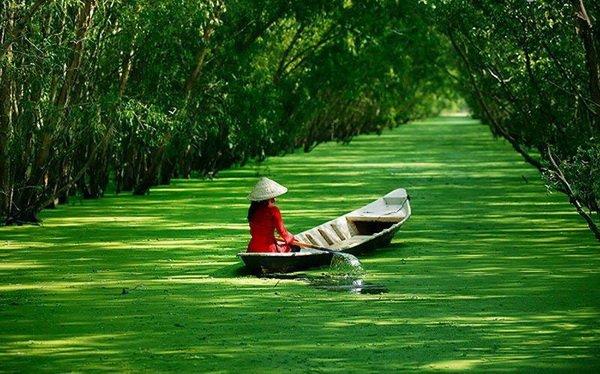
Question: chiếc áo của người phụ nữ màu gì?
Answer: chiếc áo màu đỏ